Pawtoberfest

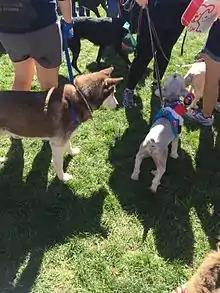

Animal Planet acknowledged Pawtoberfest in its Top 10 Dog Festivals Summer Happy Everything list within its first few years. More recently, several local Starbucks employees have volunteered as a Starbucks Community Service project.